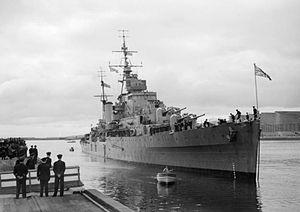
Le HMS Phoebe est un croiseur léger de classe Dido en service dans la Royal Navy pendant la Seconde Guerre mondiale.
La classe Dido est une classe de croiseurs légers construits pour la Royal Navy. Le design a été influencé par la classe Arethusa. Un premier groupe de trois unités est commandé en 1940, un second groupe de 6 navires puis un autre de 2 unités le sont en 1941 et 1942. La sous-classe Bellona est commandée entre 1943 et 1944. De nombreux navires de cette classe empruntent leurs noms à des personnages de la mythologie grecque.